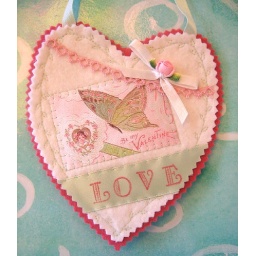
A pretty butterfly--done up in a lovely pale green and pink. Check out the gorgeous vintage pink tatting--yummy!